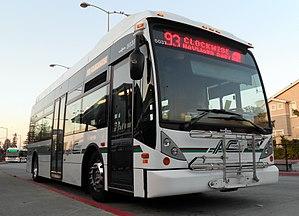
Le Van Hool NewA309 est un autobus urbain à gabarit réduit fabriqué et commercialisé par le constructeur belge Van Hool depuis 2002.